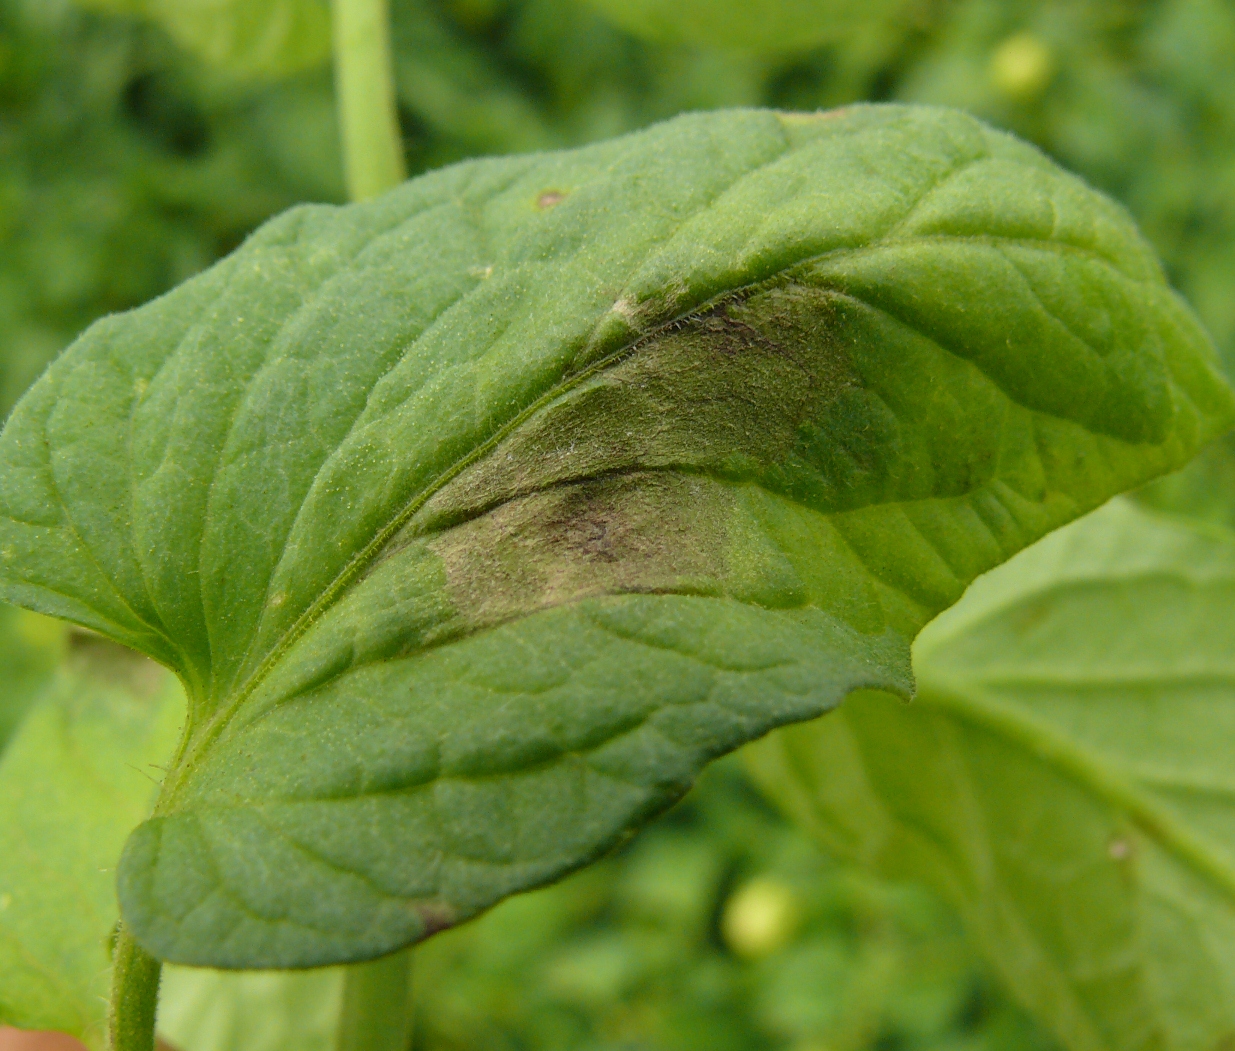
Labels: Tomato leaf late blight